Arthur Holbrook

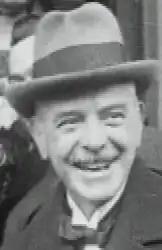
Arthur Holbrook

Colonel Sir Arthur Richard Holbrook, (28 April 1850 – 24 December 1946) was a British newspaper proprietor and Conservative MP for Basingstoke.